Mass media in Serbia

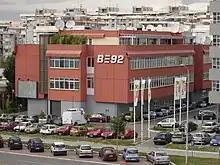

Television broadcasting started in 1958 with each Yugoslav republic having its station. In Serbia, the state television station was known as Television Belgrade (RTB) and became known as Radio Television of Serbia after the breakup of Yugoslavia. A second channel was launched in 1972, and a third in 1989. Under the Communists and Slobodan Milošević, state broadcasting was controlled by the ruling party, leading to RTS headquarters being targeted and bombed during the NATO action against Yugoslavia.